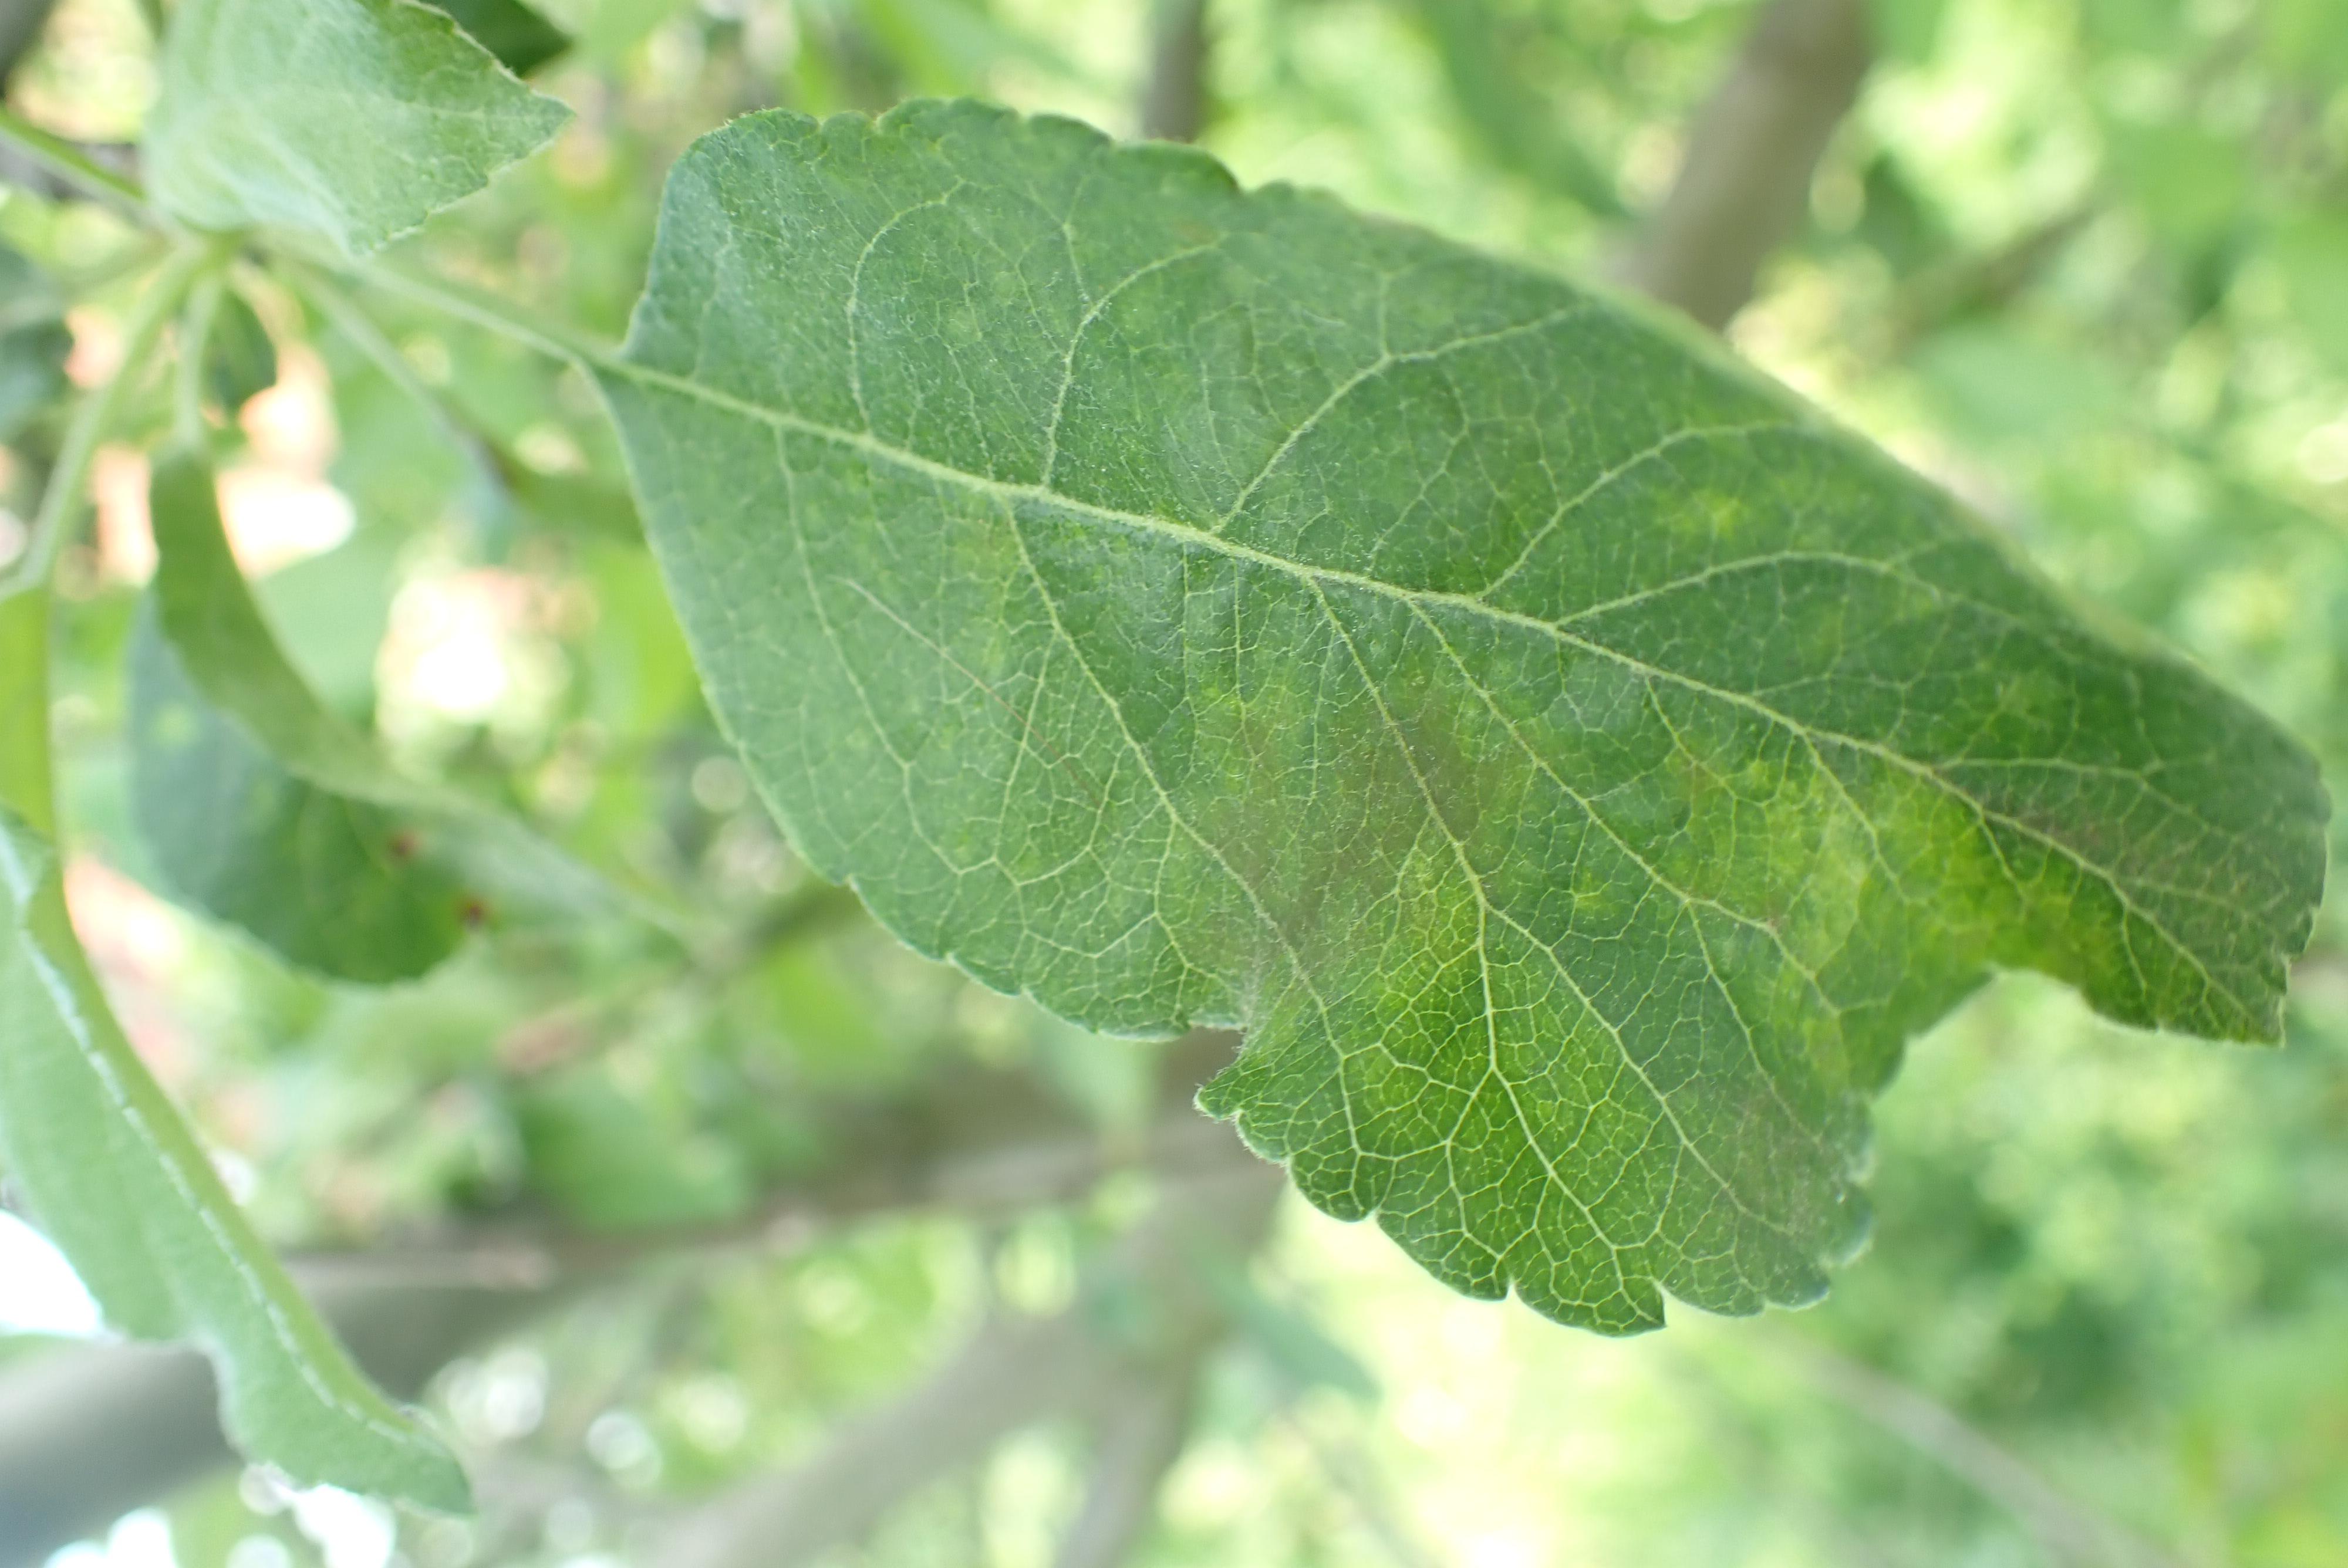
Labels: scab